Kate Lee Ferguson

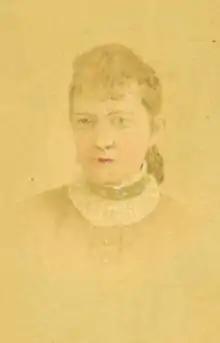
Ferguson,

Catherine Sarah "Kate" Ferguson (' Lee; November 3, 1841 – May 30, 1928), better known by her pen name "Kate Lee Ferguson"'," was an American novelist, poet, and composer best known as the author of "Cliquot" (1889) and "Little Mose" (1891).